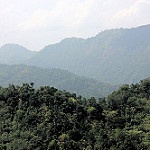
Scene: Outdoor